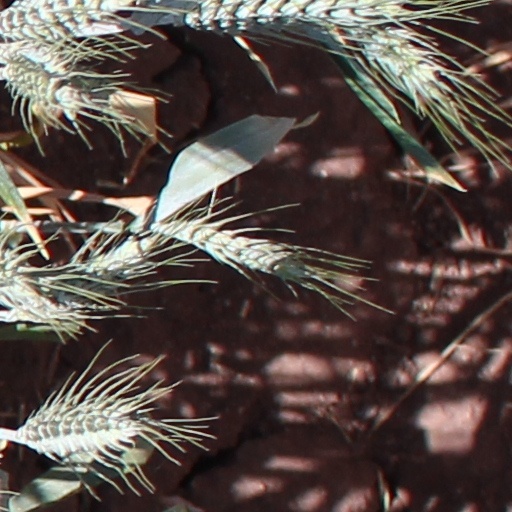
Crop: wheat